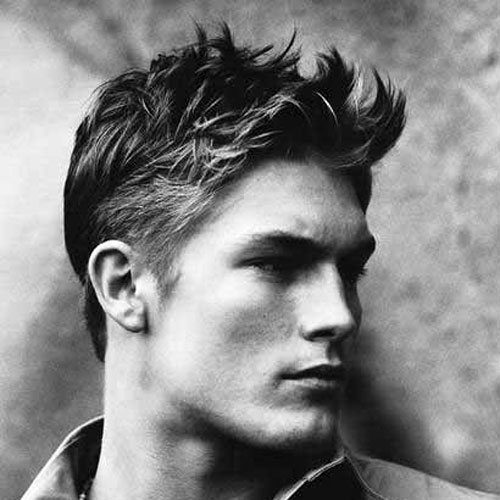
Gender: men